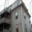
Label: house